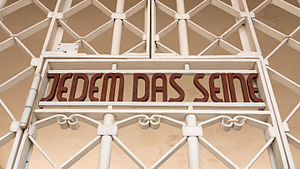
Buchenwald koncentrationslejr / Skiltet
Skiltet ved lejrens indgang, udført af Franz Ehrlich i Bauhaus-stil : Jedem das seine = Enhver får sit.
Buchenwald var en af de største koncentrationslejre i Tyskland under 2. verdenskrig. Lejren ved Weimar blev åbnet i 1937 især for kriminelle og politiske fanger. Op til 2. verdenskrig kom andre, de fleste jøder. I alt har 238.979 fanger været gennem lejren. Mindst 54.500 døde.